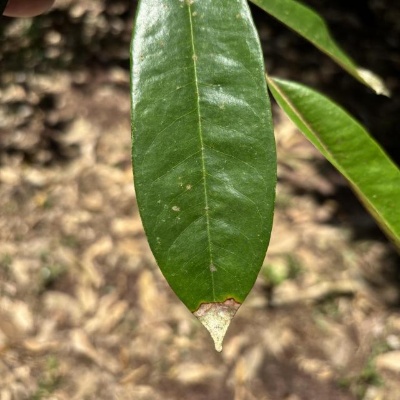
Label: Leaf_Blight